Languages of New Zealand

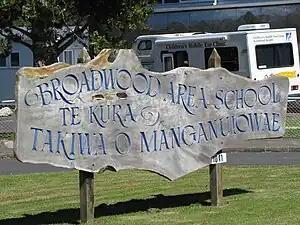
English and Māori sign in Broadwood

English is the predominant language and a "de facto" official language of New Zealand. Almost the entire population speak it either as native speakers or proficiently as a second language. The New Zealand English dialect is most similar to Australian English in pronunciation, with some key differences. The Māori language of the indigenous Māori people was made the first "de jure" official language in 1987. New Zealand Sign Language (NZSL) has been an official language since 2006. Many other languages are used by New Zealand's minority ethnic communities.